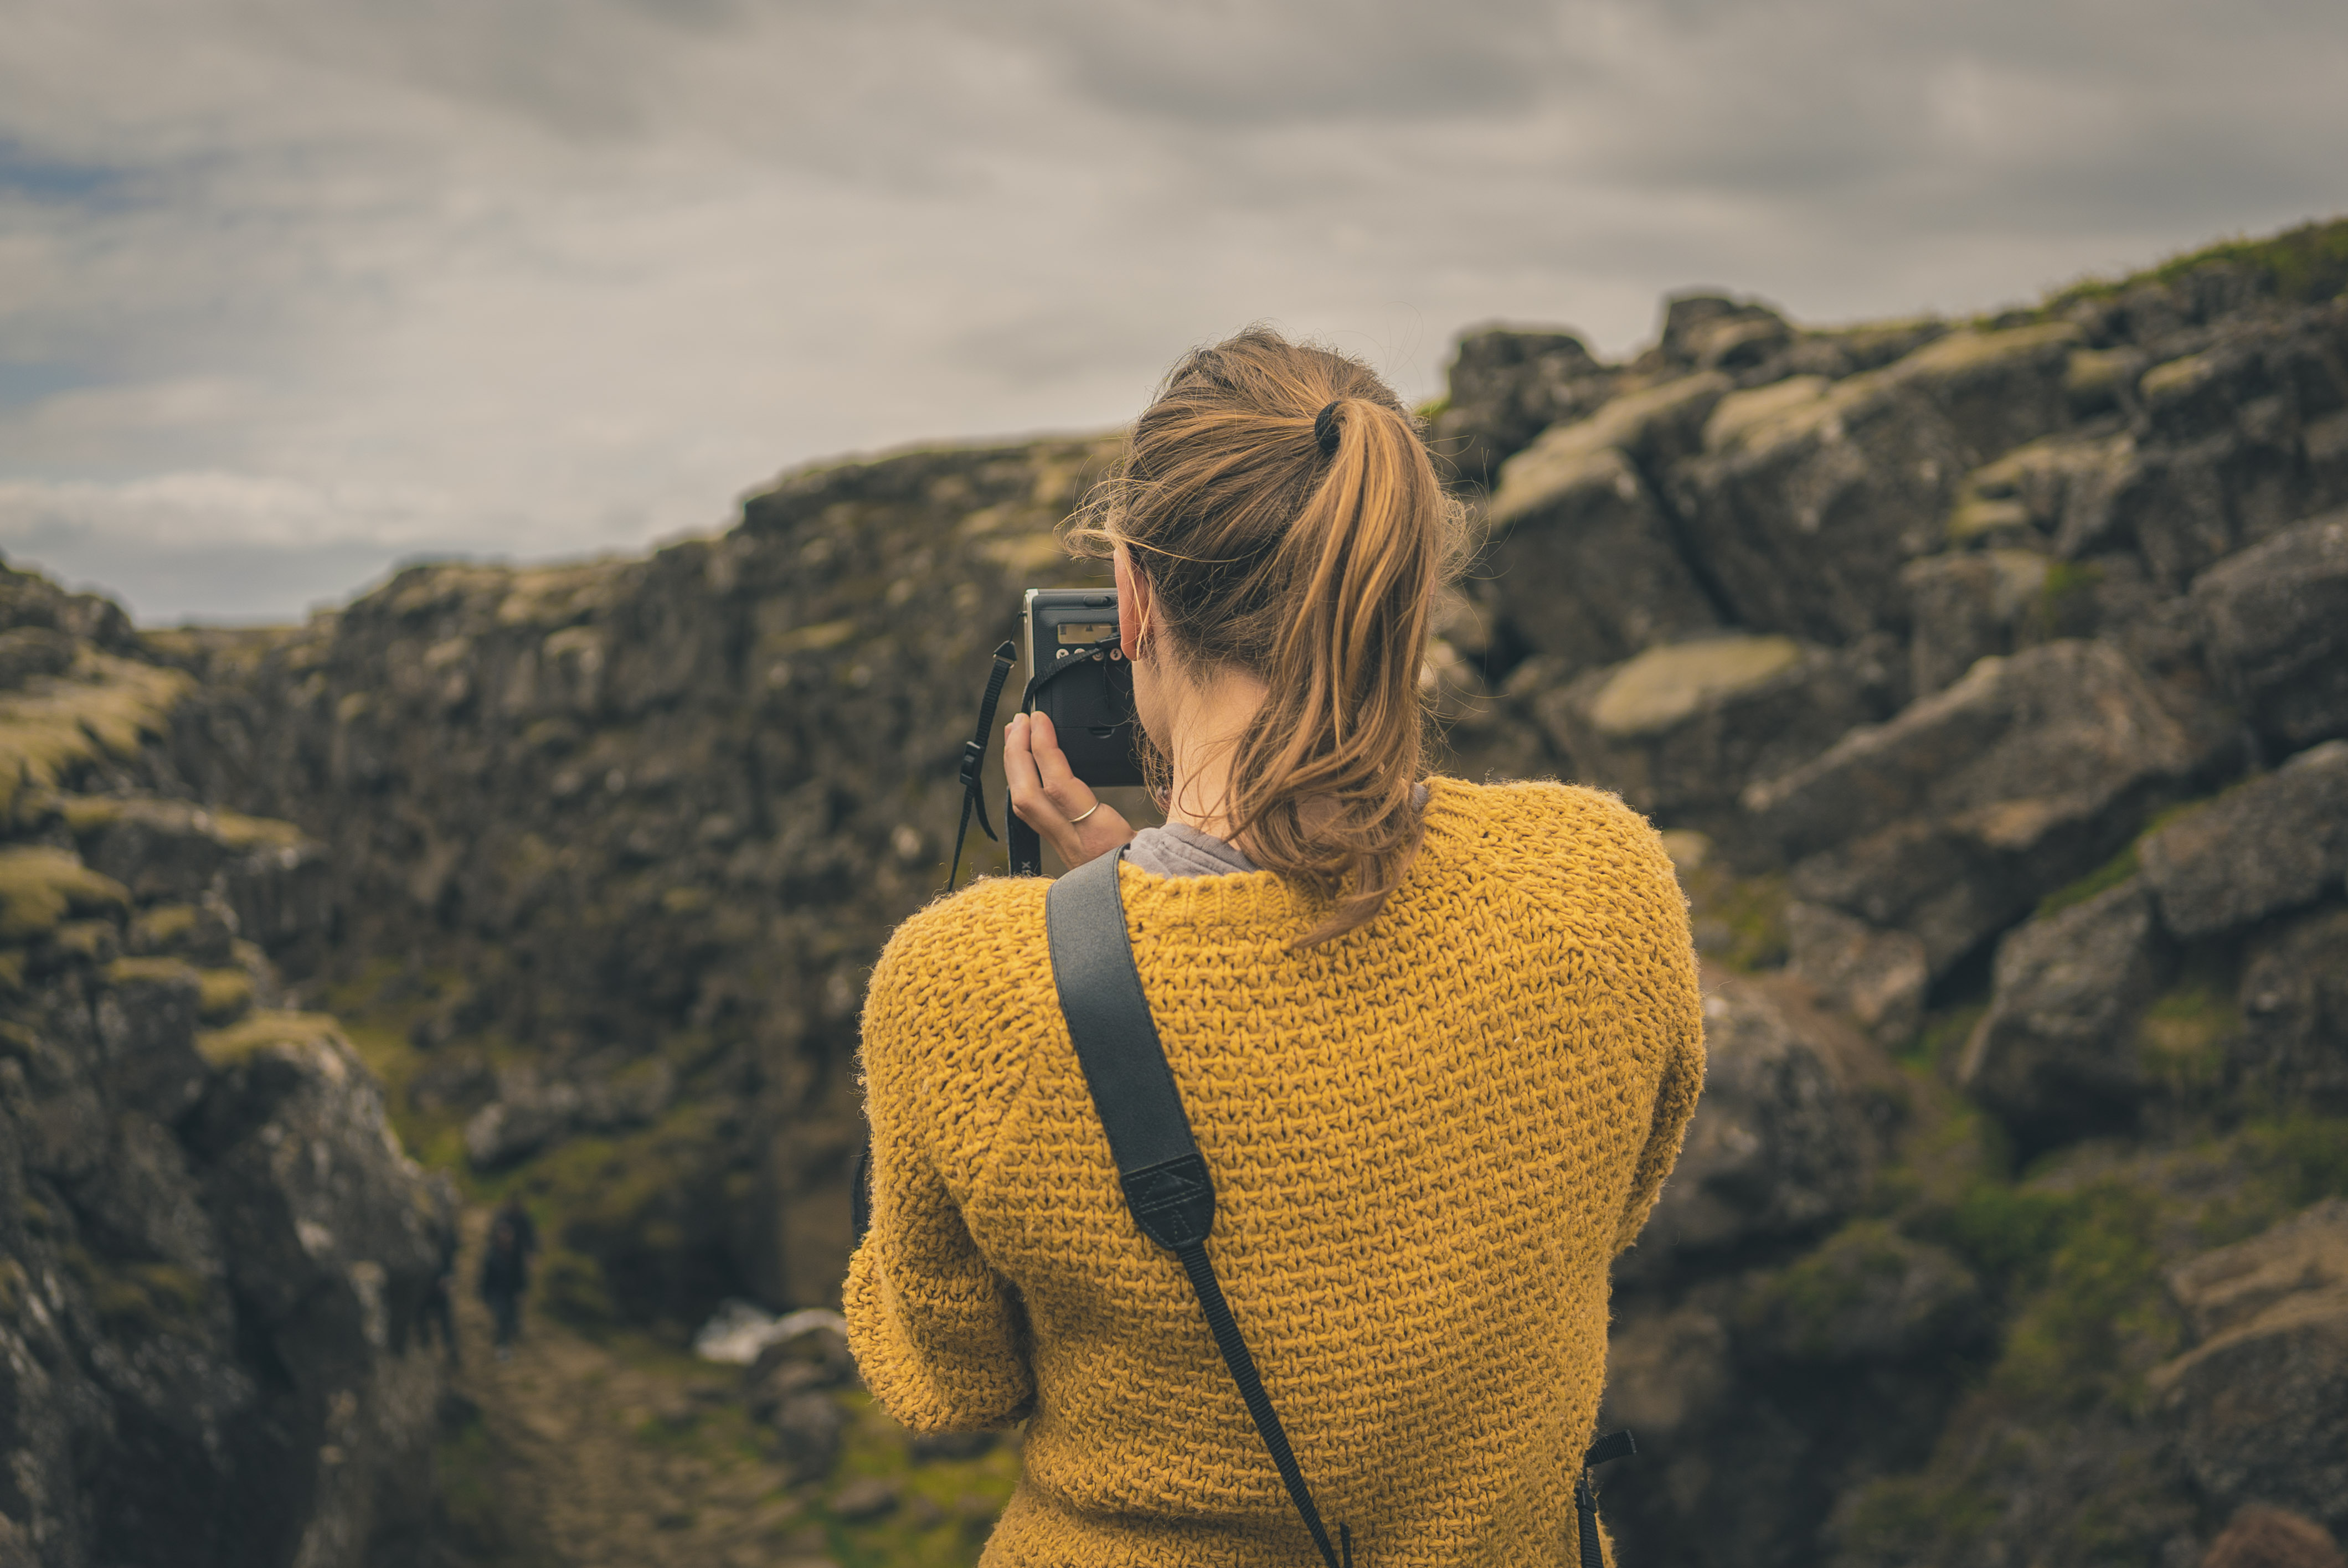
nature, rock, walking, person, mountain, woman, photographer, sunlight, hill, adventure, vacation, travel, female, rocky, taking photo, geology